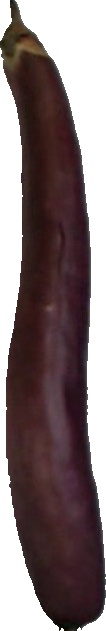
Label: eggplant_long_1